Altruism (biology)

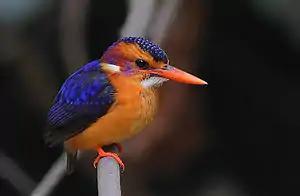
African pygmy kingfisher, showing details of appearance and colouration that are shared by all African pygmy kingfishers to a high degree of fidelity.

There is an alternate strategy for identifying fit mates which does not rely on one gender having exaggerated sexual ornaments or other handicaps, but is generally applicable to most, if not all sexual creatures. It derives from the concept that the change in appearance and functionality caused by a non-silent mutation will generally stand out in a population. This is because that altered appearance and functionality will be unusual, peculiar, and different from the norm within that population. The norm against which these unusual features are judged is made up of fit attributes that have attained their plurality through natural selection, while less adaptive attributes will be in the minority or frankly rare. Since the overwhelming majority of mutant features are maladaptive, and it is impossible to predict evolution's future direction, sexual creatures would be expected to prefer mates with the fewest unusual or minority features. This will have the effect of a sexual population rapidly shedding peripheral phenotypic features and canalizing the entire outward appearance and behaviour so that all the members of that population will begin to look remarkably similar in every detail, as illustrated in the accompanying photograph of the African pygmy kingfisher, "Ispidina picta". Once a population has become as homogeneous in appearance as is typical of most species, its entire repertoire of behaviours will also be rendered evolutionarily stable, including any altruistic, cooperative and social characteristics. Thus, in the example of the selfish individual who hangs back from the rest of the hunting pack, but who nevertheless joins in the spoils, that individual will be recognized as being different from the norm, and will therefore find it difficult to attract a mate. Its genes will therefore have only a very small probability of being passed on to the next generation, thus evolutionarily stabilizing cooperation and social interactions at whatever level of complexity is the norm in that population.